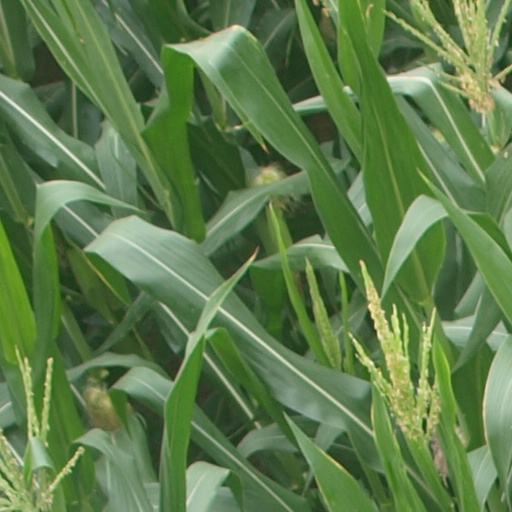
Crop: maize; corn